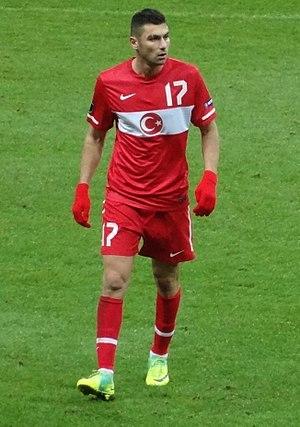
Burak Yılmaz, né le 15 juillet 1985 à Antalya, est un footballeur international turc. Il joue actuellement au poste d'attaquant au LOSC Lille.